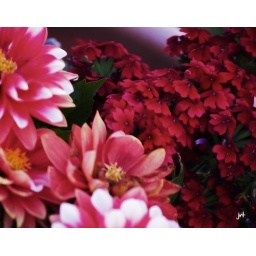
Flowers of red in a pot on the patio.